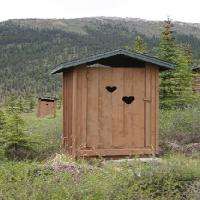
Weather: cloudy or overcast